Antoni Gaudí

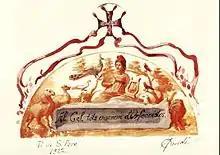
Dedicatory object for Orfeó Català (1922), designed by Gaudí, drawn by Francesc Quintana and coloured by Josep Maria Jujol

He personally designed many of the Sagrada Família's sculptures. He studied the anatomy of the figure, concentrating on gestures. For this purpose, he studied the human skeleton and sometimes used dummies made of wire to test the appropriate posture of the figure he was about to sculpt. In a second step, he photographed his models, using a mirror system that provided multiple perspectives. He then made plaster casts of the figures, both of people and animals (on one occasion he made a donkey stand up so it would not move). He modified the proportions of these casts to obtain the figure's desired appearance, depending on its place in the church (the higher up, the bigger it would be). Eventually, he sculpted the figures in stone.